Stone Town

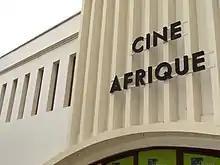
Art Deco detail of the Ciné Afrique in Stone Town

The Stone Town Conservation and Development Act of 1994 specifies actions and strategies to be taken to safeguard, conserve and develop the values of the Stone Town. Despite the establishment of a Conservation Authority, about 80% of the 1,709 buildings of Stone Town are in a deteriorating condition. As coral stone is very friable, frequent maintenance is needed for most of these buildings. Some major restoration projects (especially on the seafront) have been done in recent times by the Aga Khan Trust for Culture (AKTC).